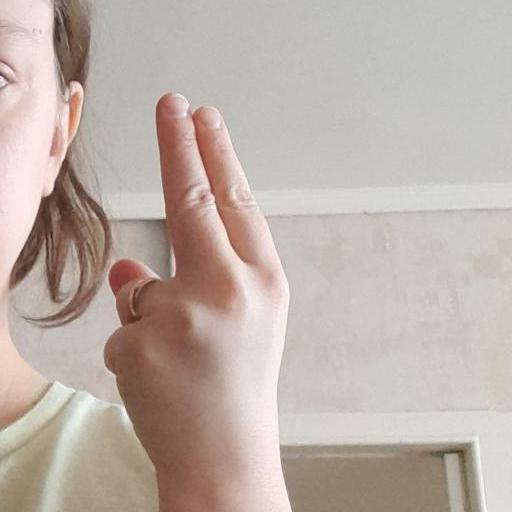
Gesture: two_up_inverted